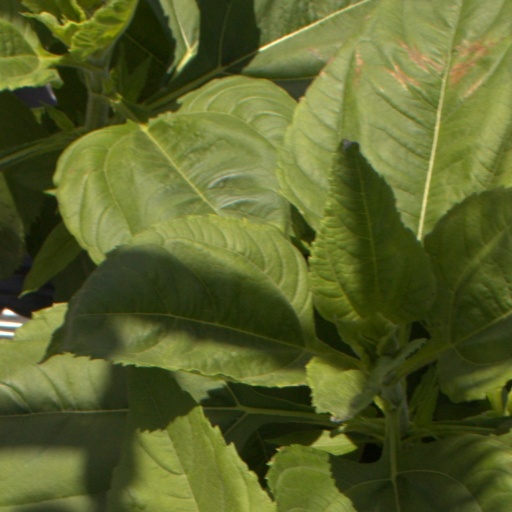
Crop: Jerusalem artichoke